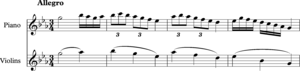
Heterofoni
Mozart, Piano Concerto in C minor, K491, first movement, bars 211-214.
Heterofoni er en musikalsk tekstur, der refererer til den praksis, at to eller flere musikere samtidig udfører lidt forskellige versioner af den samme melodi. Hver version er karakteriseret ved at være improviserede eller ornamenterede versioner af melodien i modsætning til harmoniserede versioner af en melodi som det forholder sig i polyfonisk musik.